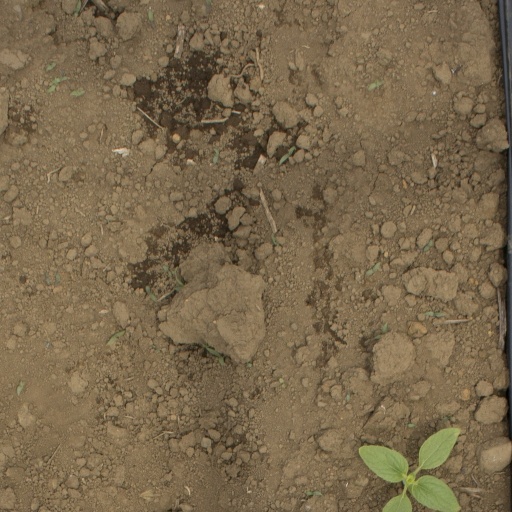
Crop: Jerusalem artichoke